Yulia Saranova

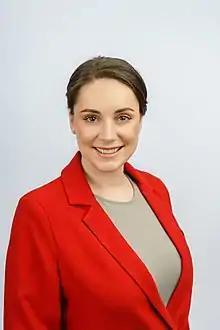

Yulia Vldimirovna Saranova (21 October 1988, Volgograd) is a Russian political figure and deputy of the 8th State Duma.